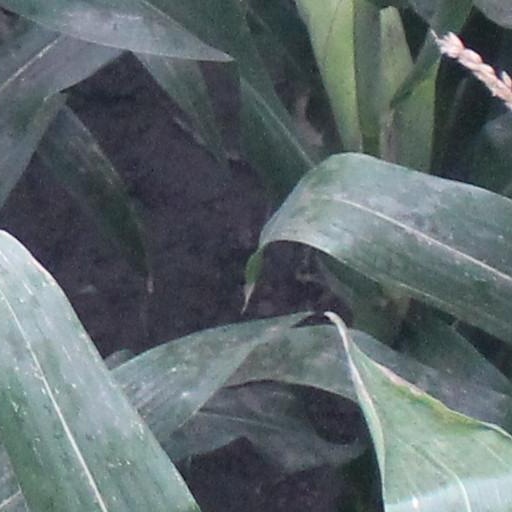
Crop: maize; corn